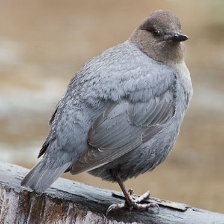
Species: AMERICAN DIPPER
Scientific name: CINCLUS MEXICANUS